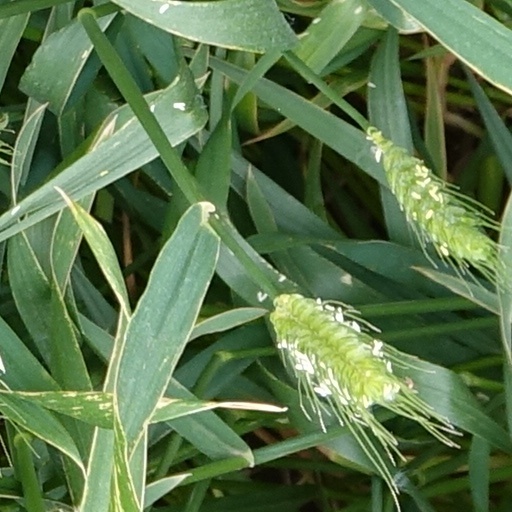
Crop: wheat